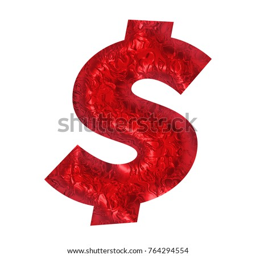
shiny red foil or rough textured metallic dollar sign or money and price symbol in a 3d illustration with a wavy rippled surface and basic bold font isolated on a white background with clipping path .